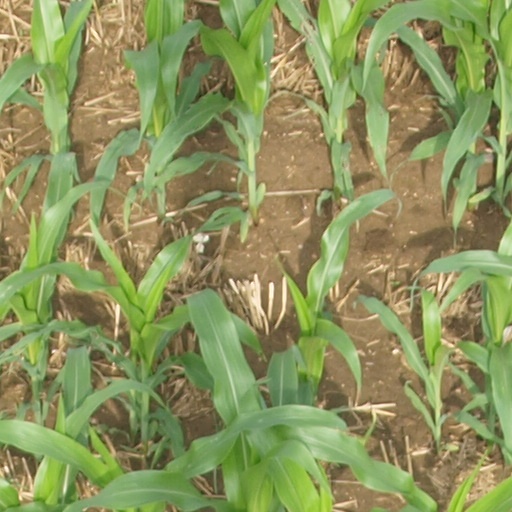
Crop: maize; corn